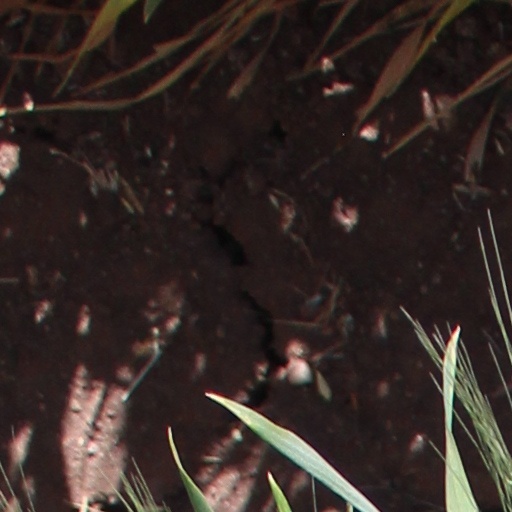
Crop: wheat